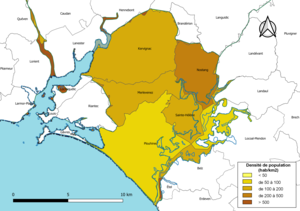
Carte des densités de population (millésimée 2016) des communes de la Communauté de communes de Blavet Bellevue Océan, département du Morbihan, France. Composition au 1er janvier 2019.
La Communauté de communes de Blavet Bellevue Océan est une communauté de communes française, située dans le département du Morbihan et la région Bretagne.